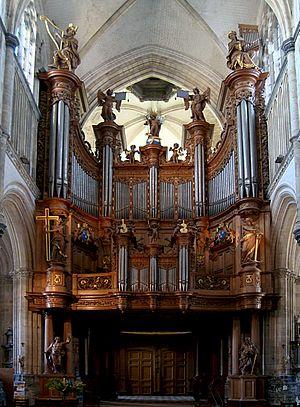
L'orgue de la cathédrale de Saint-Omer (Pas-de-Calais).
La cathédrale Notre-Dame de Saint-Omer est une cathédrale catholique située à Saint-Omer dans le Pas-de-Calais, en France. Cette cathédrale garde son statut car l'évêché est triple : Arras, Boulogne et Saint Omer. Il y a d'autres exemples en France où le décret napoléonien visant une seule cathédrale par département n'a pas été respecté. Ce sont donc trois cathédrales, mais une seule cathédrale dite d'État, c'est-à-dire une seule cathédrale dont l'entretien et les réparations sont tous à la charge de l'État. Pour les deux autres cathédrales, le fonctionnement est identique à celui des autres bâtiments religieux suite à l'inventaire de 1905 : la commune en a la charge.
L'orgue est un instrument à vent multiforme dont la caractéristique est de produire les sons à l’aide d’ensembles de tuyaux sonores accordés suivant une gamme définie et alimentés par une soufflerie. L'orgue est joué majoritairement à l’aide d’un ou plusieurs claviers et le plus souvent aussi d’un pédalier.
Aristide Cavaillé-Coll est un facteur d'orgue né le 4 février 1811 à Montpellier et mort le 13 octobre 1899 à Paris. Il est considéré comme l'un des plus importants facteurs d'orgue du XIXᵉ siècle.